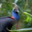
Label: bird